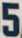
Number: 5